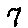
Label: 7